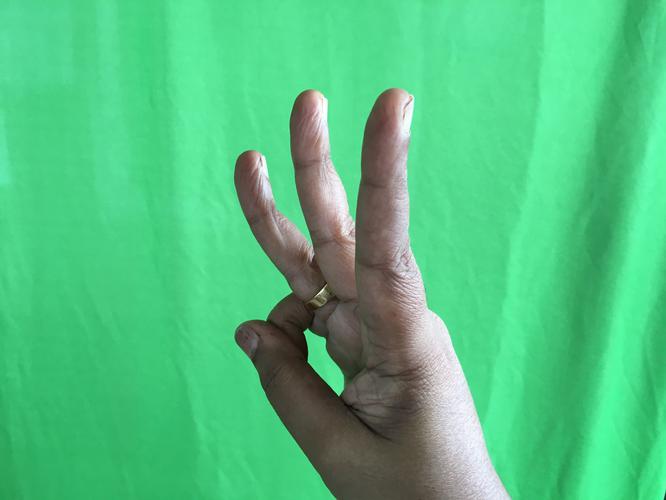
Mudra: Trishulam
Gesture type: single_hand